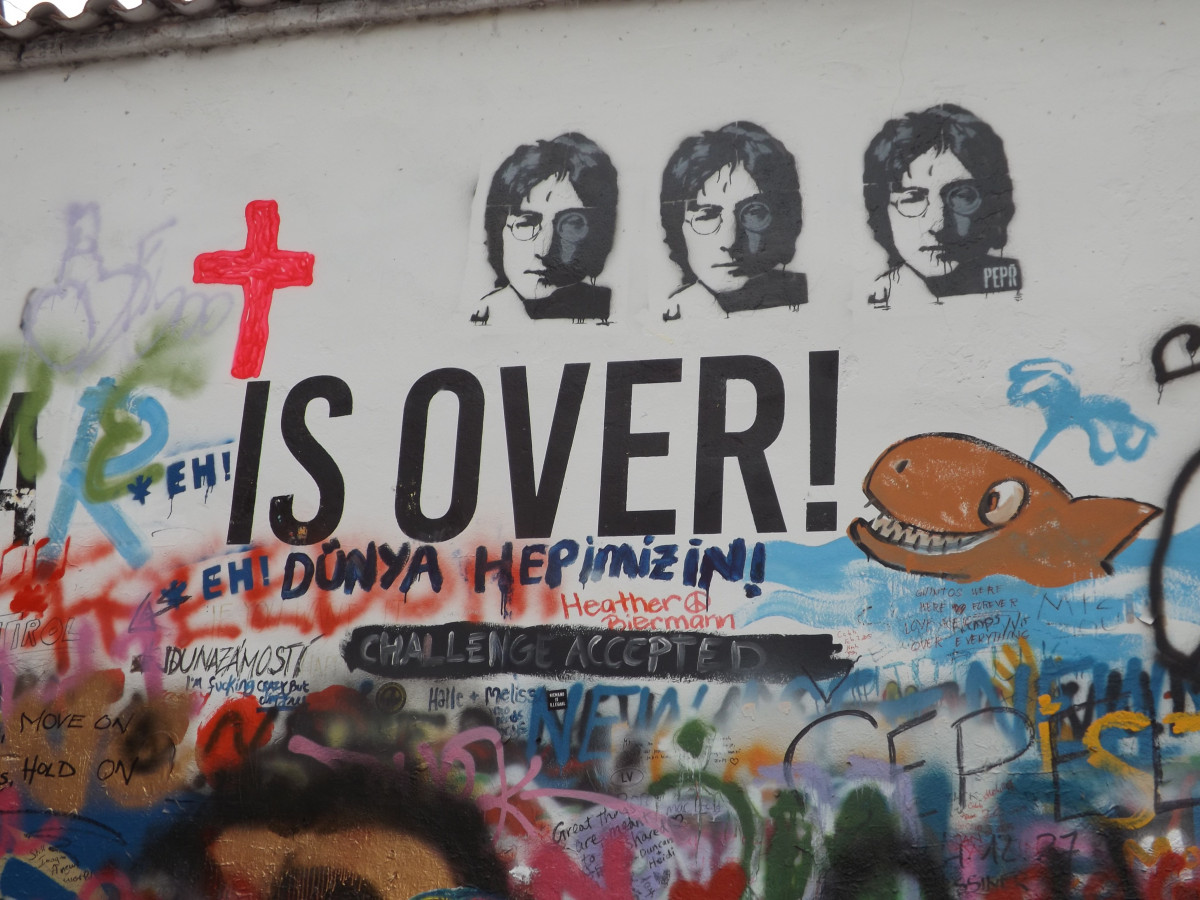
Tags: art